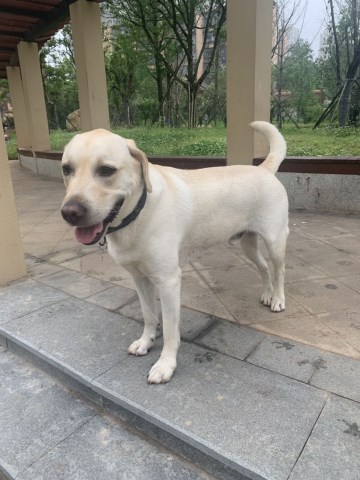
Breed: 3580-n000122-Labrador_retriever